Plastic model kit

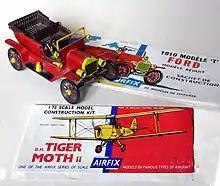
Two vintage Airfix kits

American model companies who had been producing assembled promotional scale models of new automobiles each year for automobile dealers found a lucrative side business selling the unassembled parts of these "promos" to hobbyists to assemble, thus finding a new revenue stream for the injection molds which were so expensive to update each year. These early models were typically lower in detail than currently standard, with non-opening hoods and no engines, and simplified or no detail on the chassis, which attached to the body with very visible screws. Within a short time, the kit business began to overshadow the production of promos, and the level of accuracy and detail was raised to satisfy the demands of the marketplace.